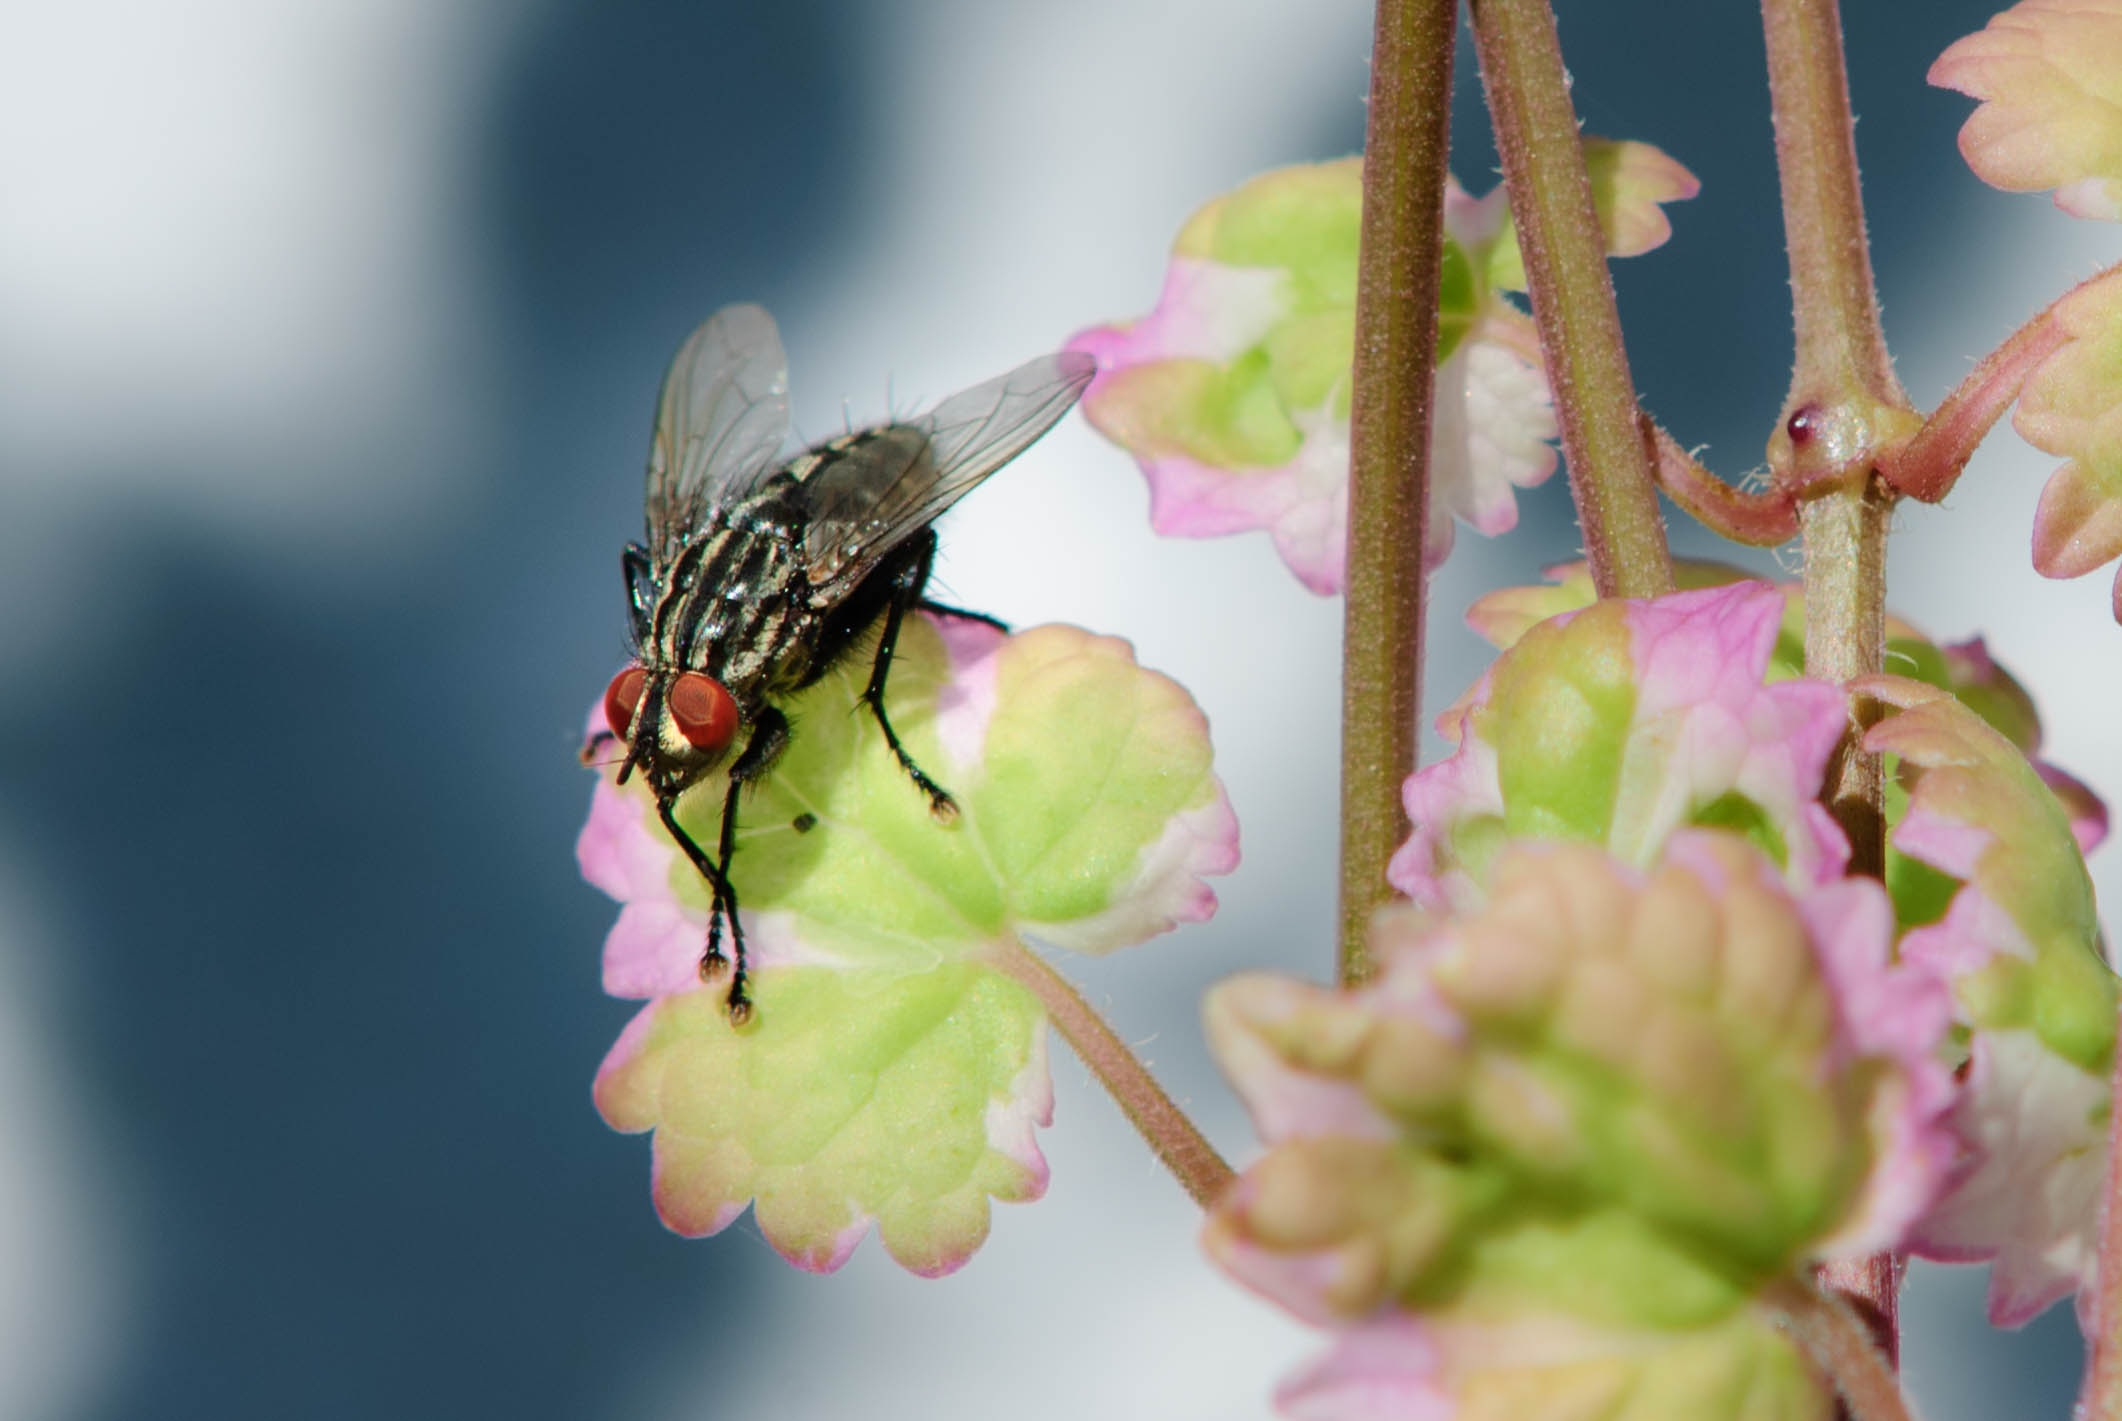
nature, branch, blossom, wing, photography, leaf, flower, petal, animal, fly, green, insect, macro, botany, close, flora, fauna, invertebrate, close up, nectar, housefly, macro photography, insect macro, compound eyes